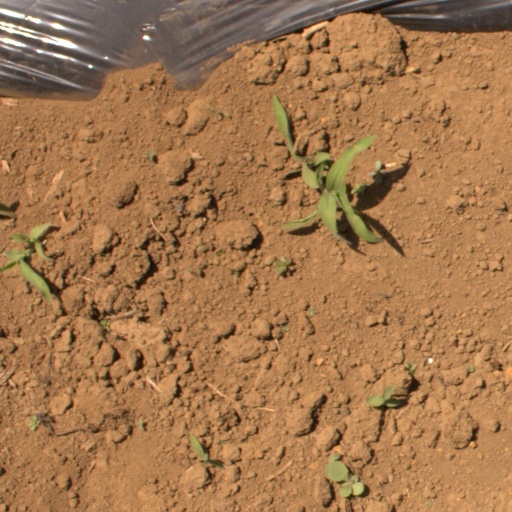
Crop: Jerusalem artichoke